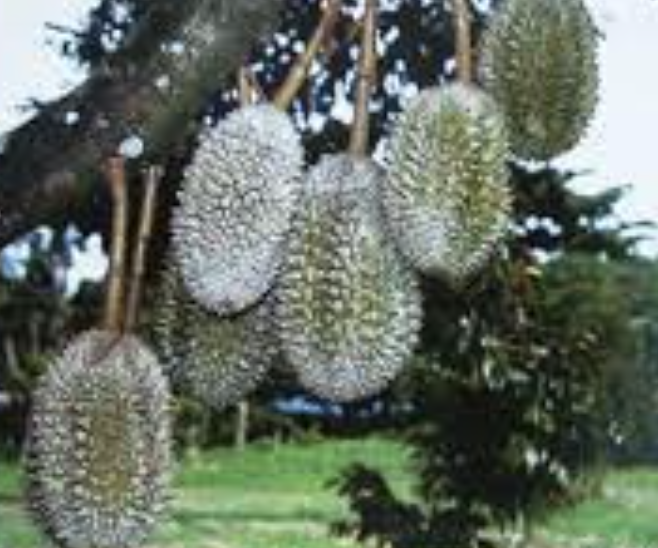
Label: mealybug_infestation